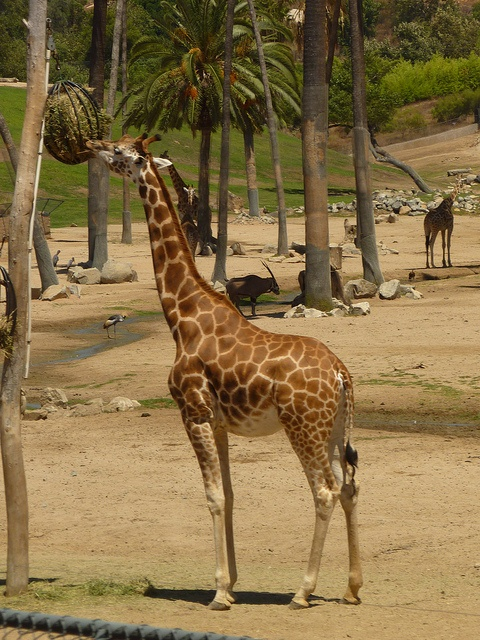
A giraffe standing next to a palm tree.
A giraffe eating from a basket hanging from a tree
A tall giraffe is reaching up to eat some fruit in a tree.
A giraffe eating something in a high tree.
Giraffe eating nearby other animals in zoo like setting.